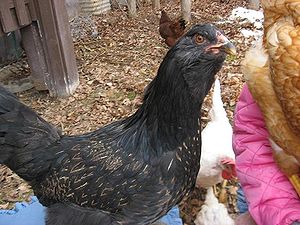
Grønlægger
Grønlægger er en betegnelse for alle høns, som ikke er racerene araucanaer eller ameraucanaer, der bærer på et bestemt gen, der gør, at hønes galde giver de æg, hun lægger en grøn eller blå æggeskalsfarve.